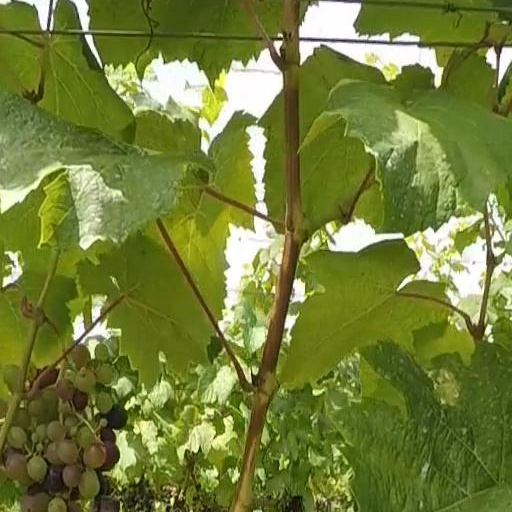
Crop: grape